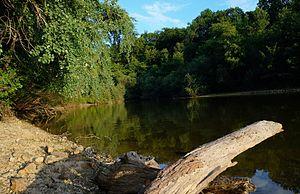
L'un des grands étangs de la Forêt de Tronçais. En été, les touristes et baigneurs peuvent venir s'y baigner. Présence d'une plage.
La forêt de Tronçais est une forêt domaniale française située dans le nord-ouest de l'Allier. Elle est principalement constituée de chênes sessiles « conduits » en futaie.